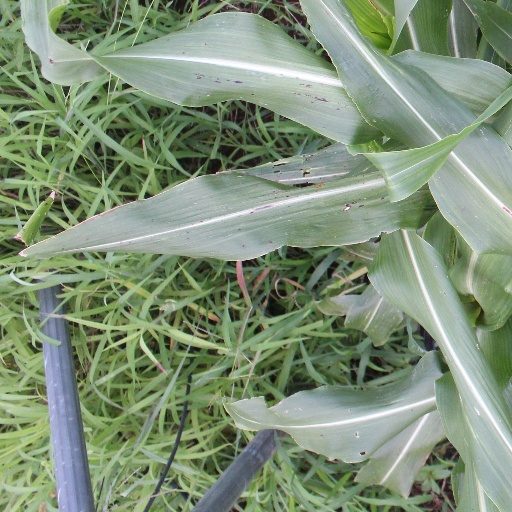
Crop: sorghum